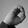
ASL letter: O